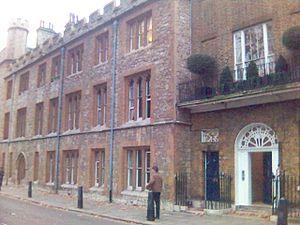
Dean's Yard, à Westminster, comprend la plupart des vestiges de l'ancien monastère de Westminster, non occupés par les bâtiments de l'abbaye. Il est connu des membres de la Westminster School sous le nom de Green et est mentionné sans article. C'est un grand quadrilatère clos, fermé à la circulation publique, entourant un green sur lequel les élèves de la Westminster School ont légalement le droit de jouer au football.